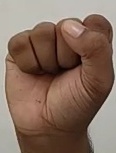
ASL sign: S